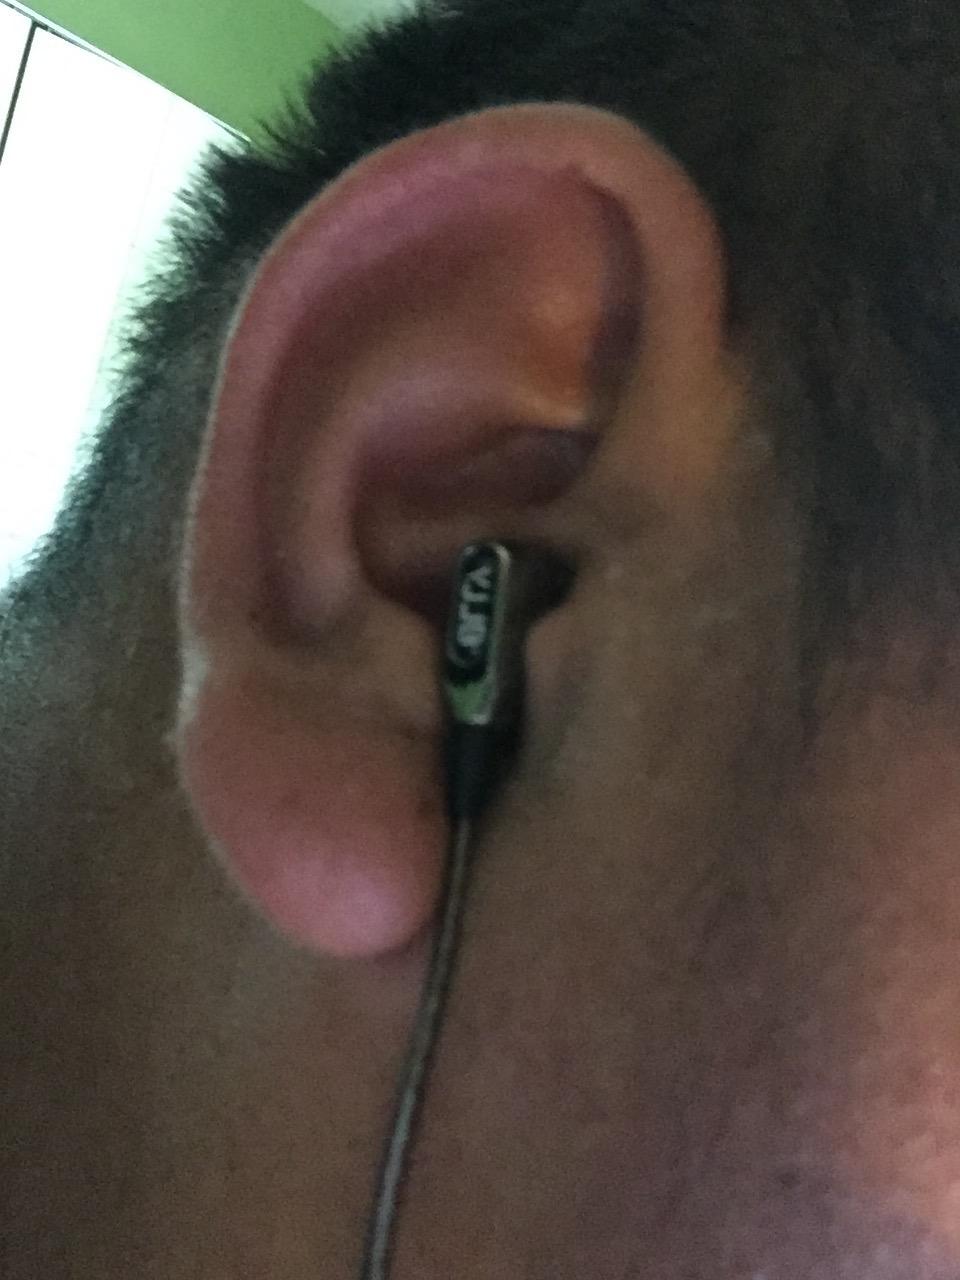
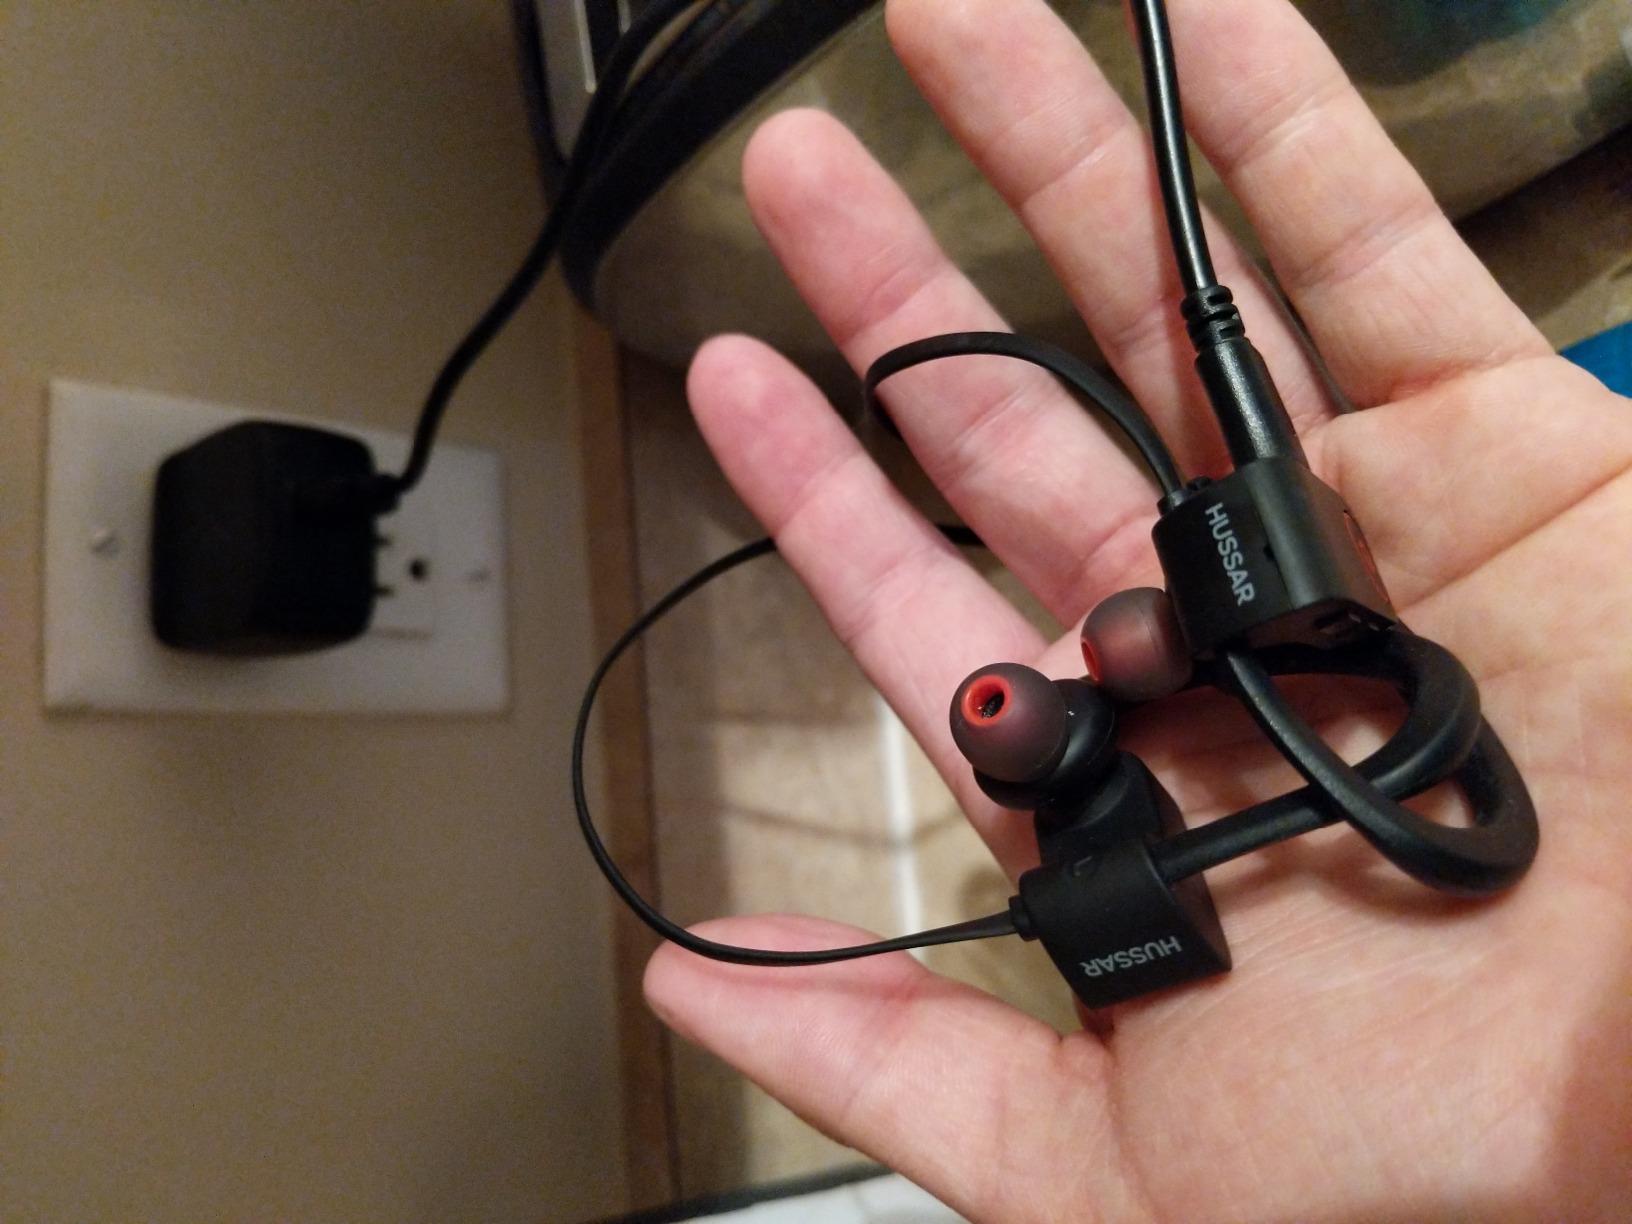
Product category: headphones
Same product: no